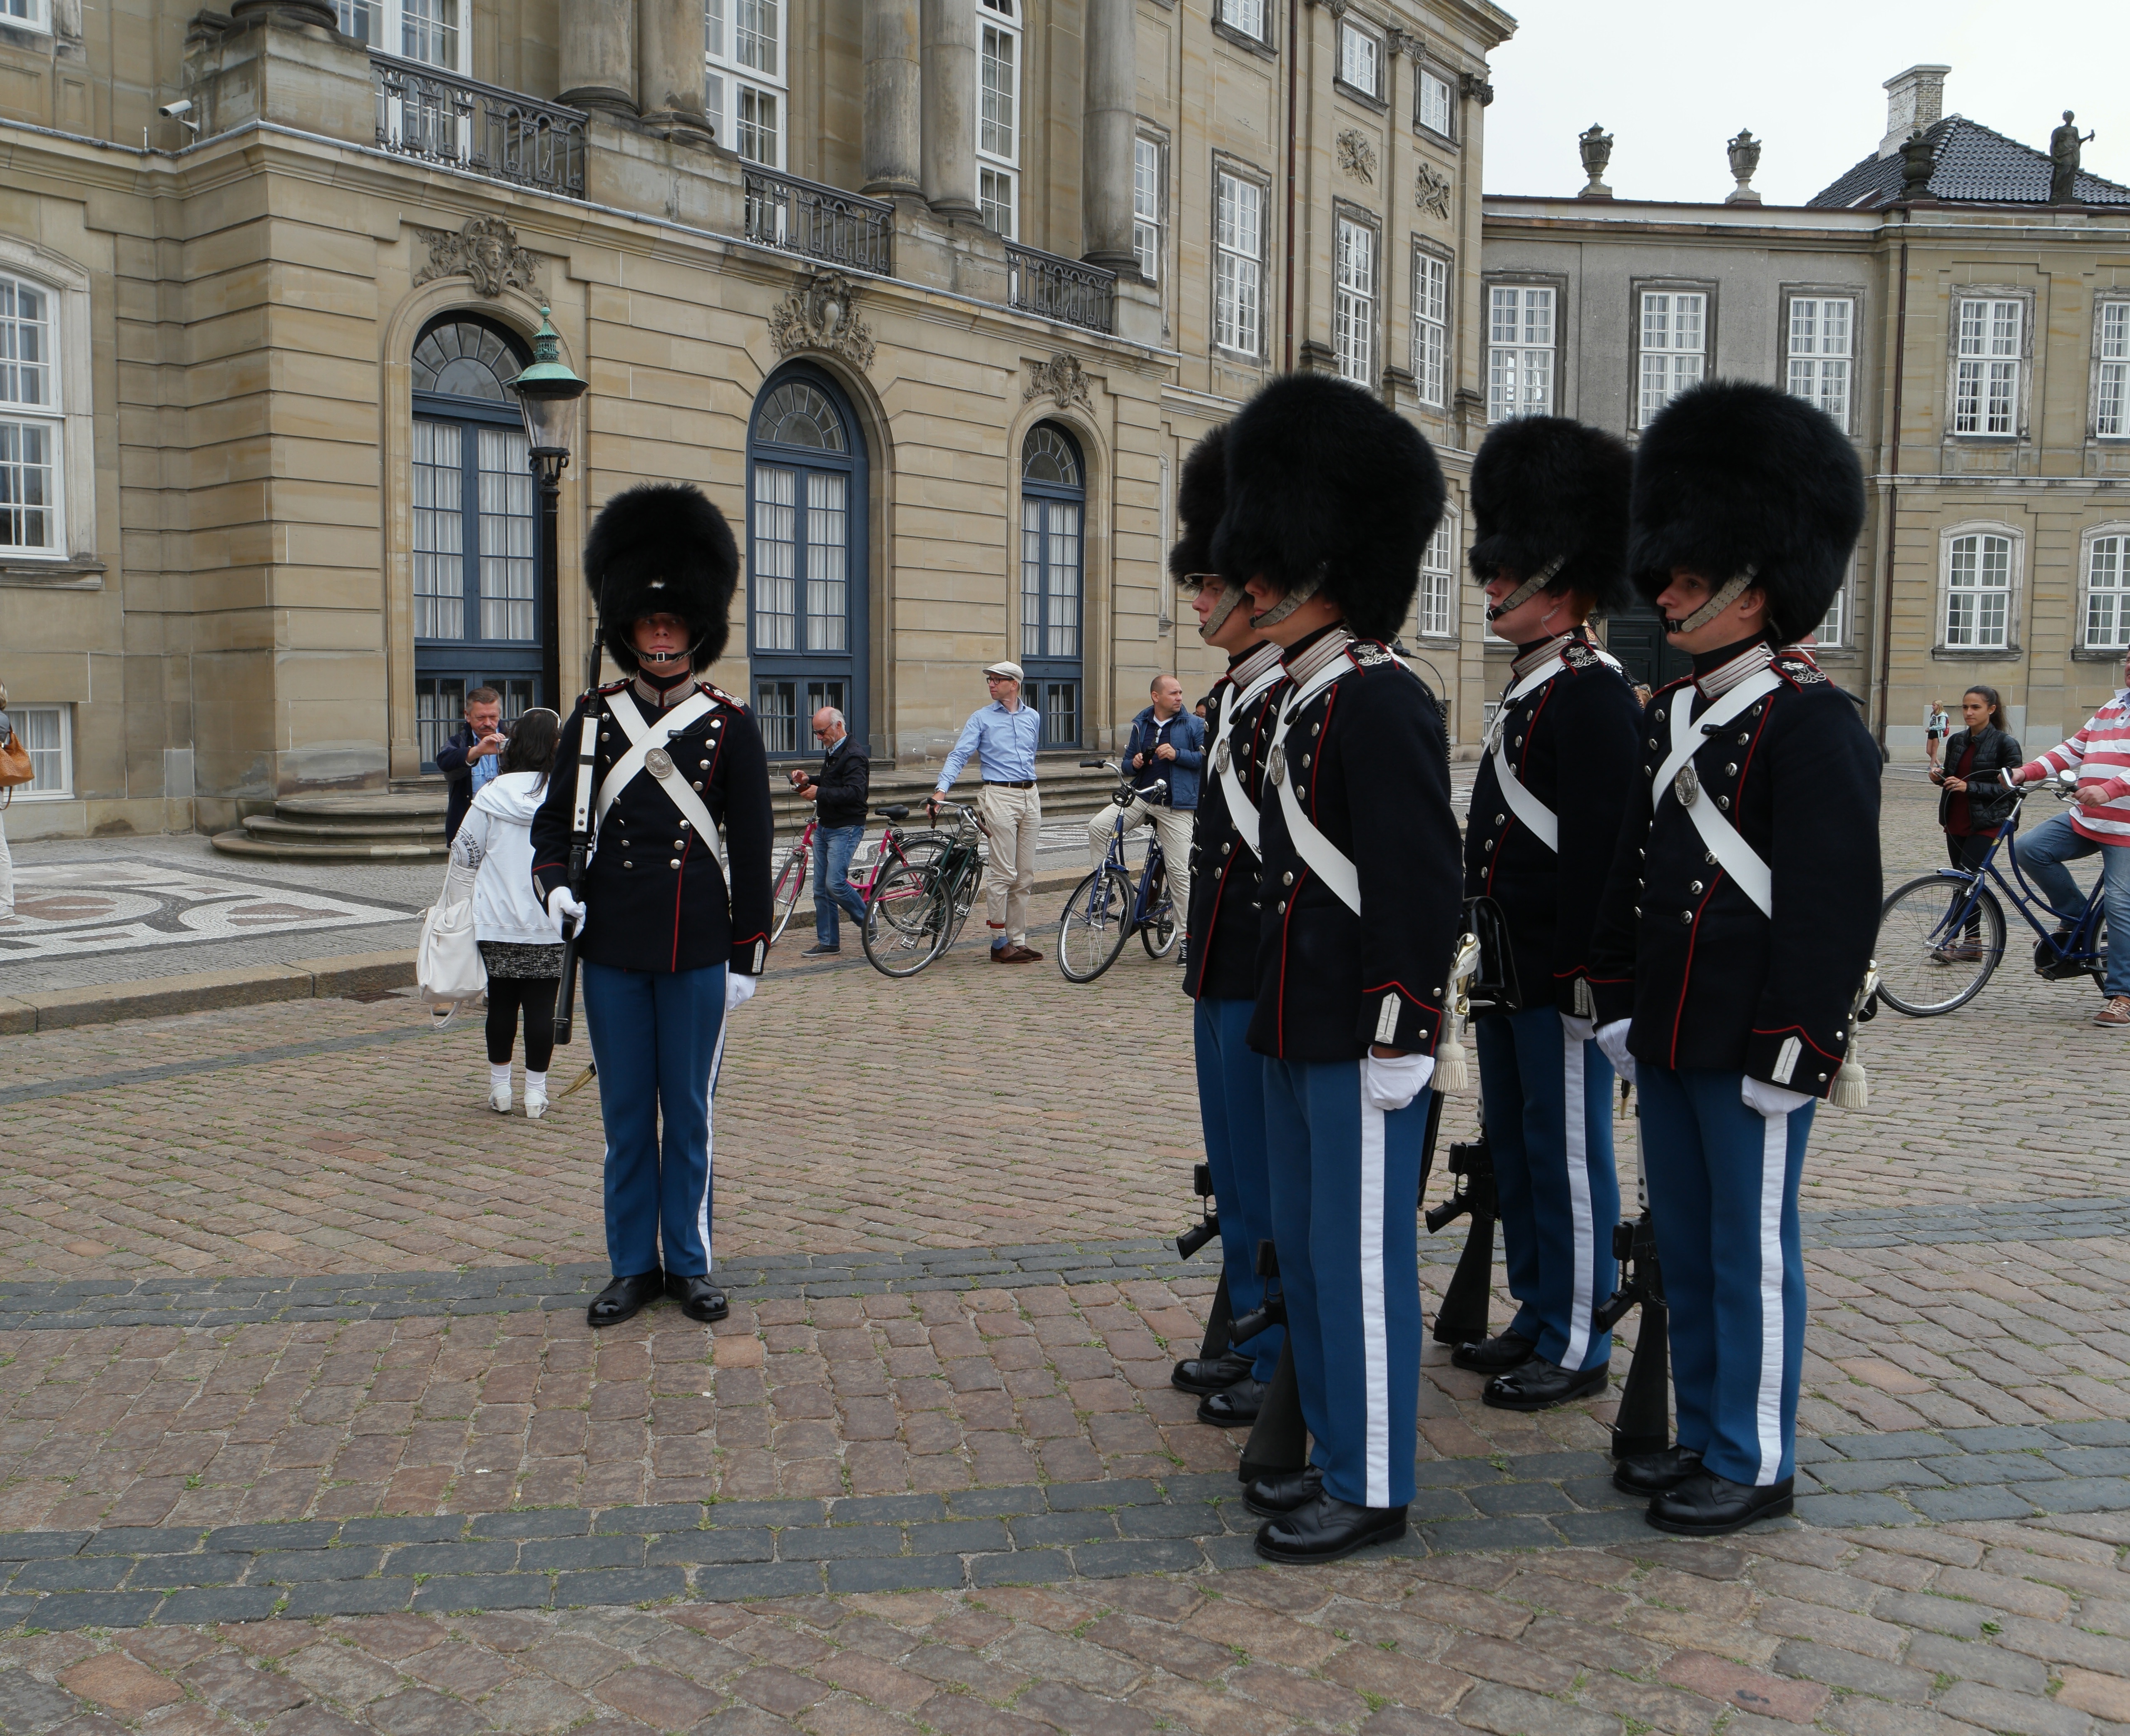
palace, tourist, travel, soldier, army, castle, sightseeing, musician, security, musical instrument, parade, marching band, king, queen, denmark, copenhagen, uniform, culture, history, royal, tourist attraction, tradition, scandinavia, marching, guards, danish, monarchy, changing of the guard, the royal life guards, bearskin hats, musical ensemble, the nordic region, crown prince